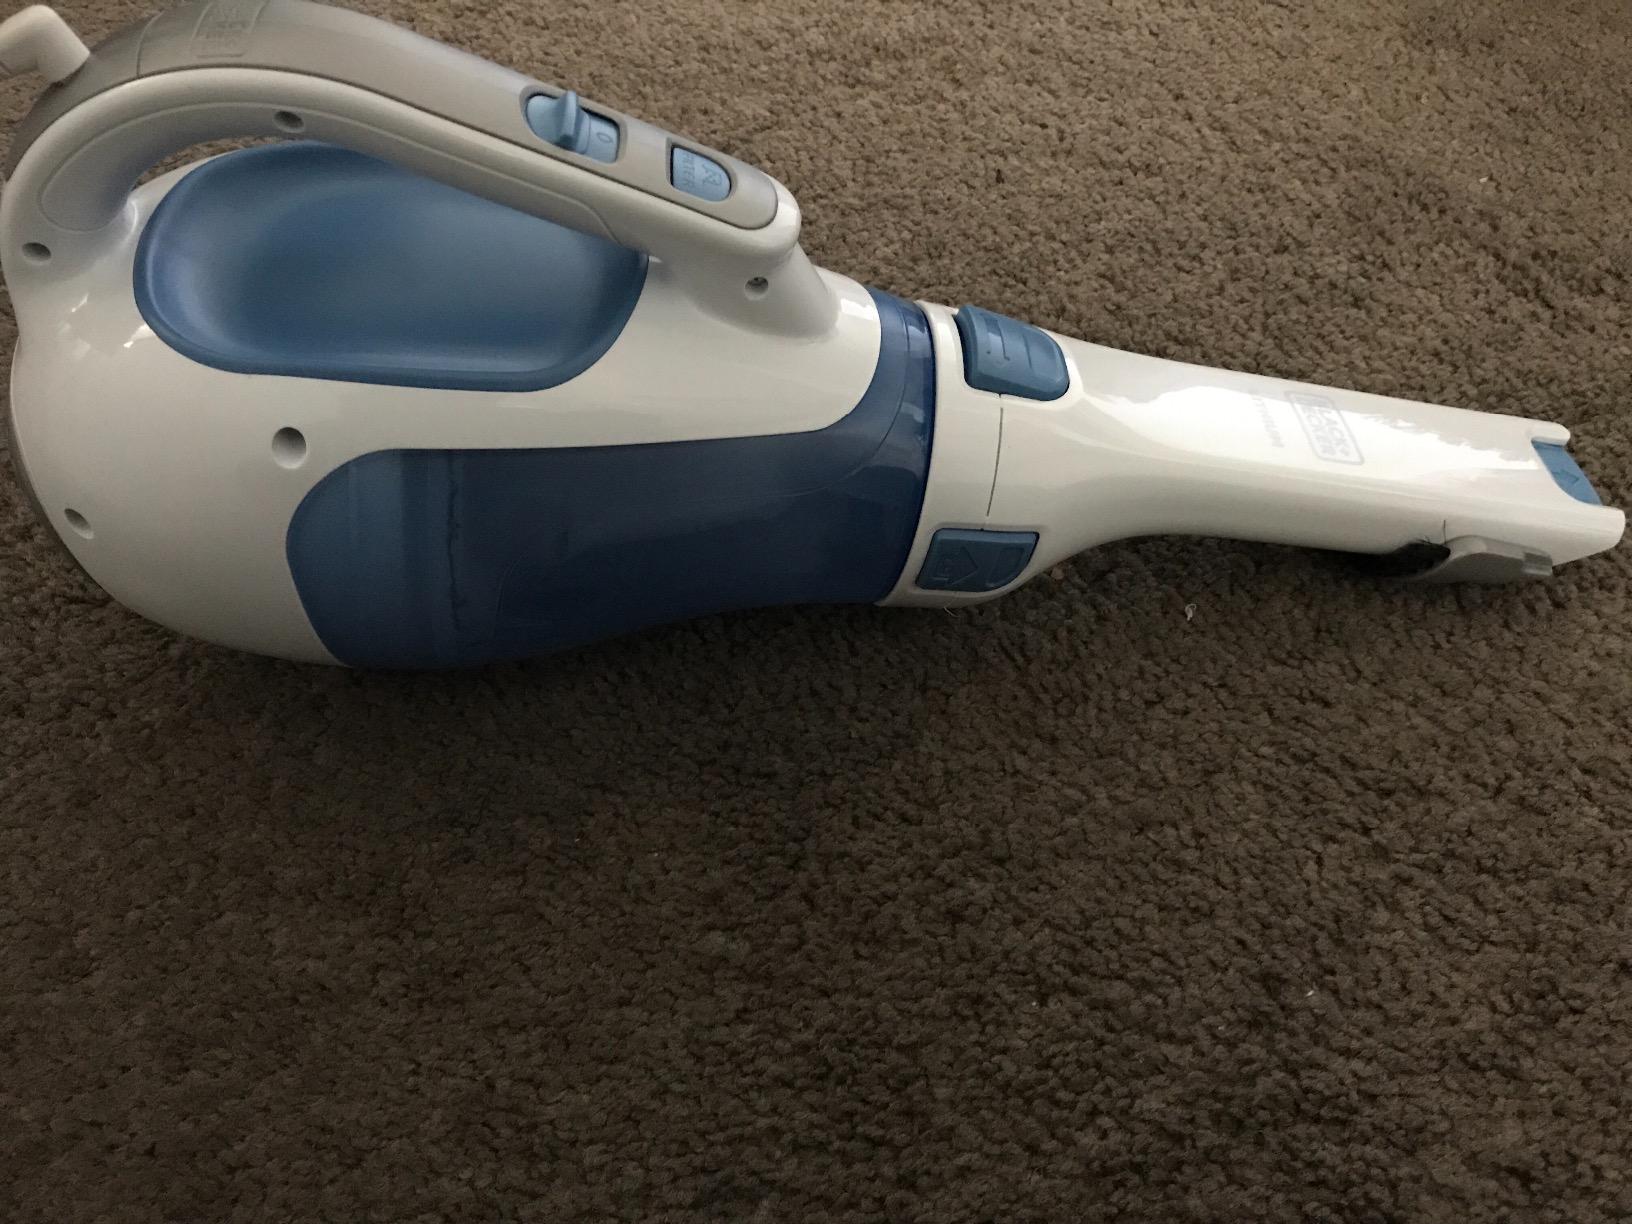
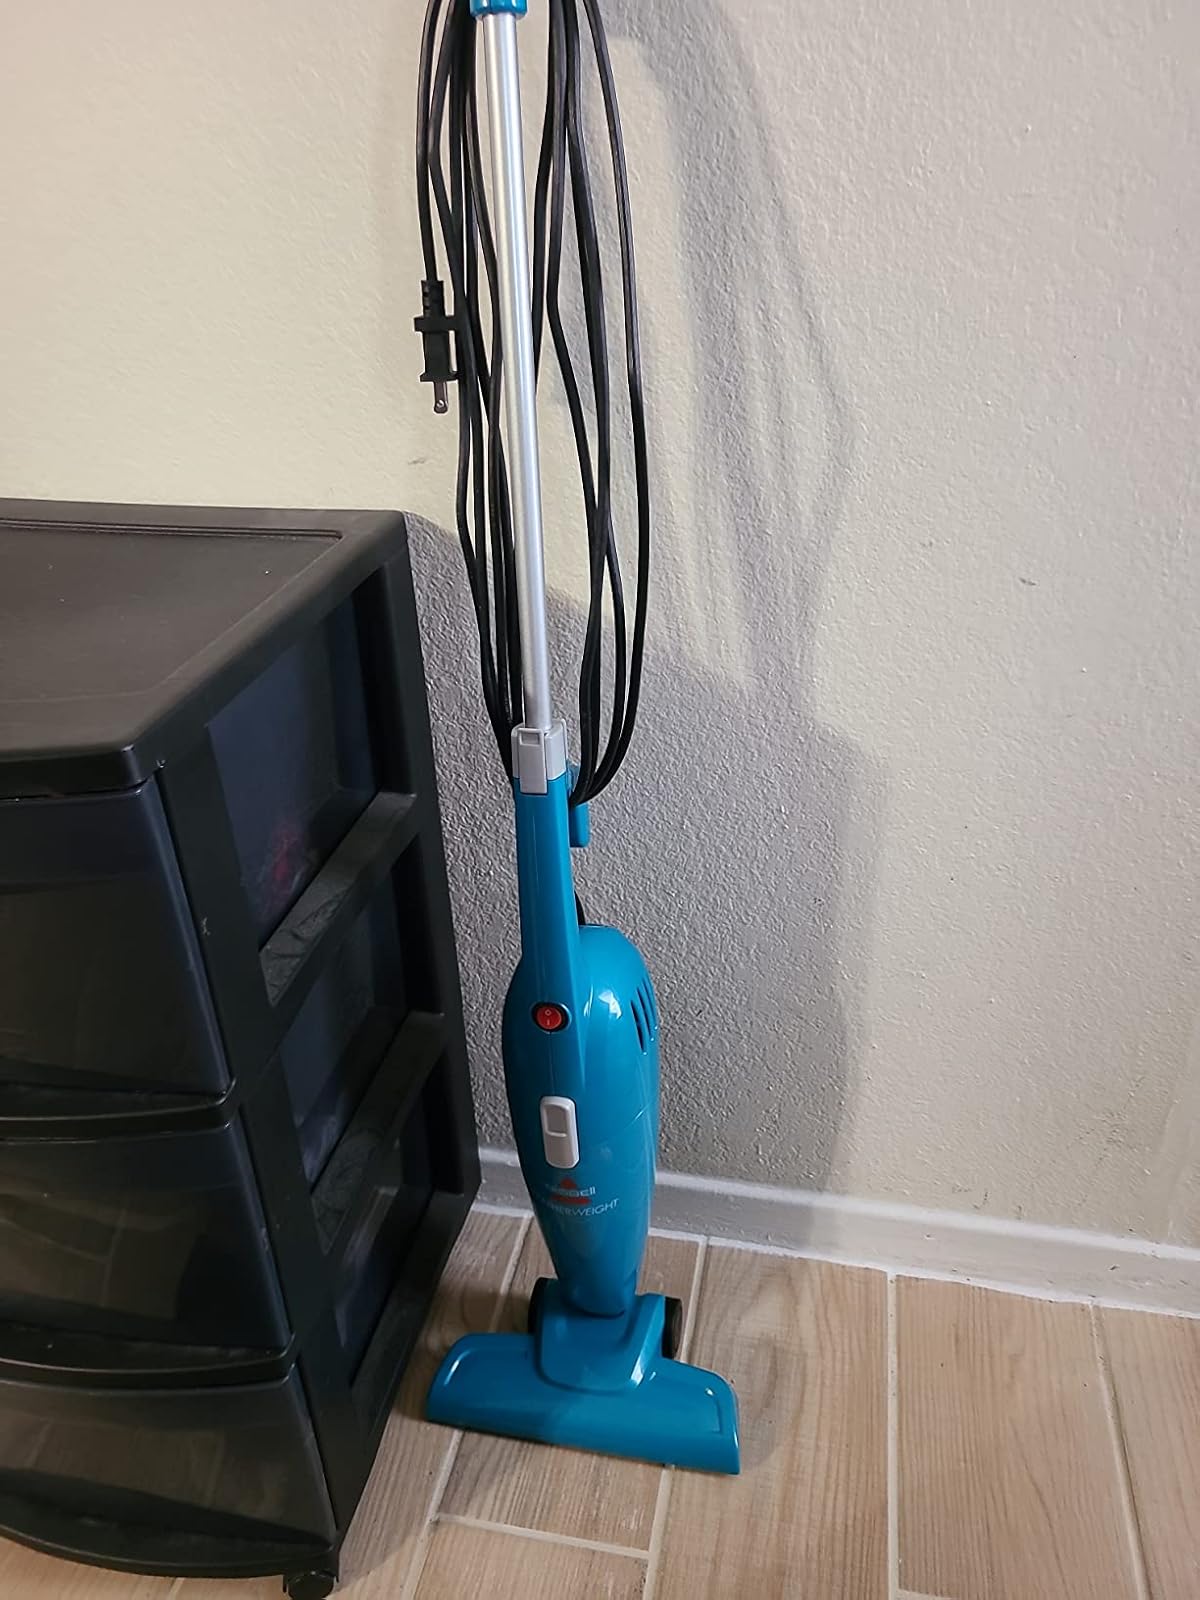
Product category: items_vacuum
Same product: no